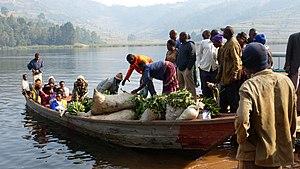
Le Lac Bunyonyi est situé au sud ouest de l'Ouganda non loin de la ville de Kabale, à proximité de la frontière avec le Rwanda.